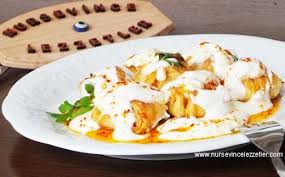
Yemek: manti